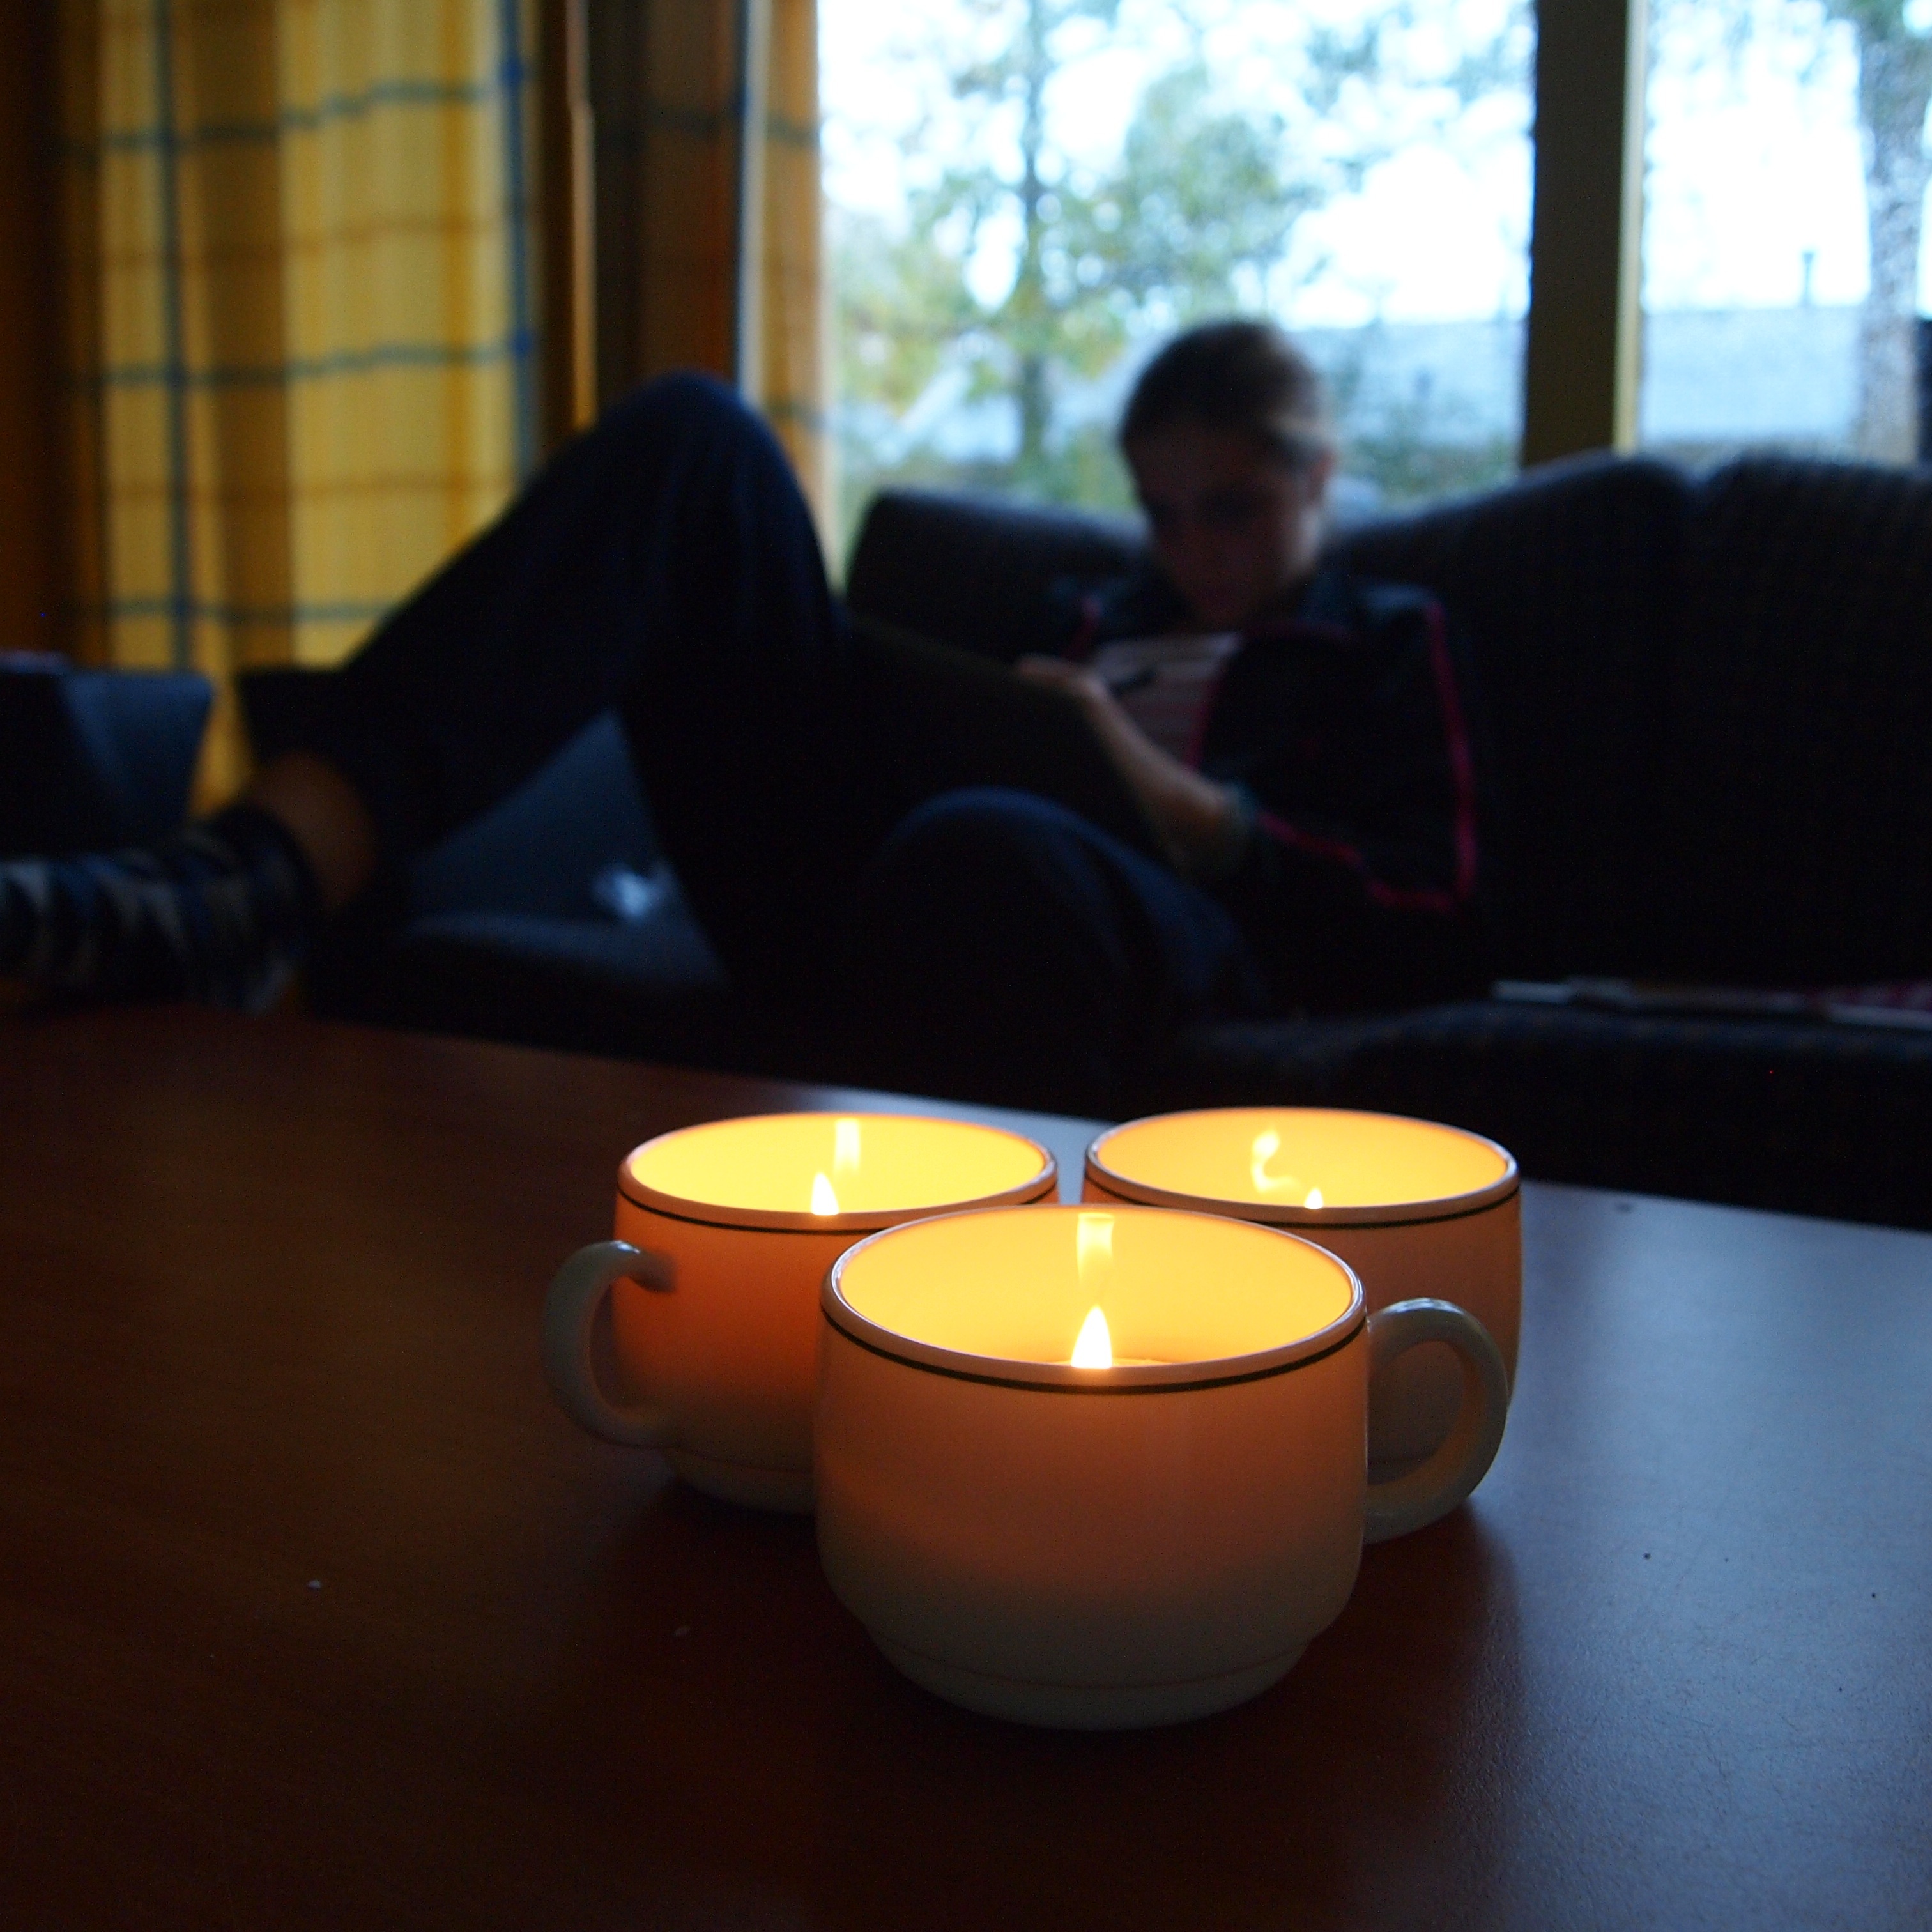
table, light, girl, twilight, cosy, yellow, candle, lighting, drum, bank, candles, shape, candle light